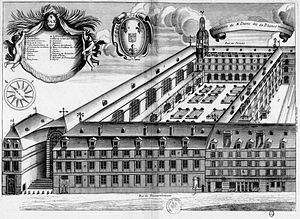
Planche gravée du 17ème siècle représentant le monastère des Blancs-Manteaux en France, dans le livre Monasticon Gallicanum.
Le terme Blancs-Manteaux est, à l'origine, le surnom donné à Paris de 1258 à 1277, à l'ordre mendiant des serviteurs de la Sainte Vierge en raison de la couleur de leur habit blanc. Après la suppression de l'ordre, ce surnom de « Blancs-Manteaux » est donné aux Guillemites, puis aux bénédictins de la congrégation de Saint-Maur. Ce terme s'applique aujourd'hui, à Paris, dans le quartier du Marais à une église, à une rue, à un ancien marché et à un théâtre.
L'église Notre-Dame-des-Blancs-Manteaux est une église catholique parisienne, située 12 rue des Blancs-Manteaux, dans le quartier du Marais. L'église actuelle date de la fin du XVIIᵉ siècle et a remplacé une église plus ancienne, l'église du monastère des Blancs-Manteaux, érigée au XIIIᵉ siècle par l'ordre des serviteurs de la Sainte Vierge à la demande du chevalier Pierre Luillier et son épouse Mahaut Boucher d'Orsay. Elle est aujourd'hui desservie par des prêtres de la Communauté Saint-Martin.